Kingmaker: The Change of Destiny

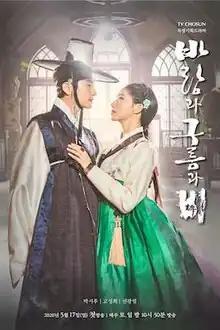
Promotional poster

Kingmaker: The Change of Destiny is a 2020 South Korean television series starring Park Si-hoo, Ko Sung-hee, Sung Hyuk and Jun Kwang-ryul. It is based on the novel "Wind, Clouds and Tombstone" by Lee Byung-joo and aired on TV Chosun every Saturday and Sunday at 22:50 (KST) starting May 17, 2020.